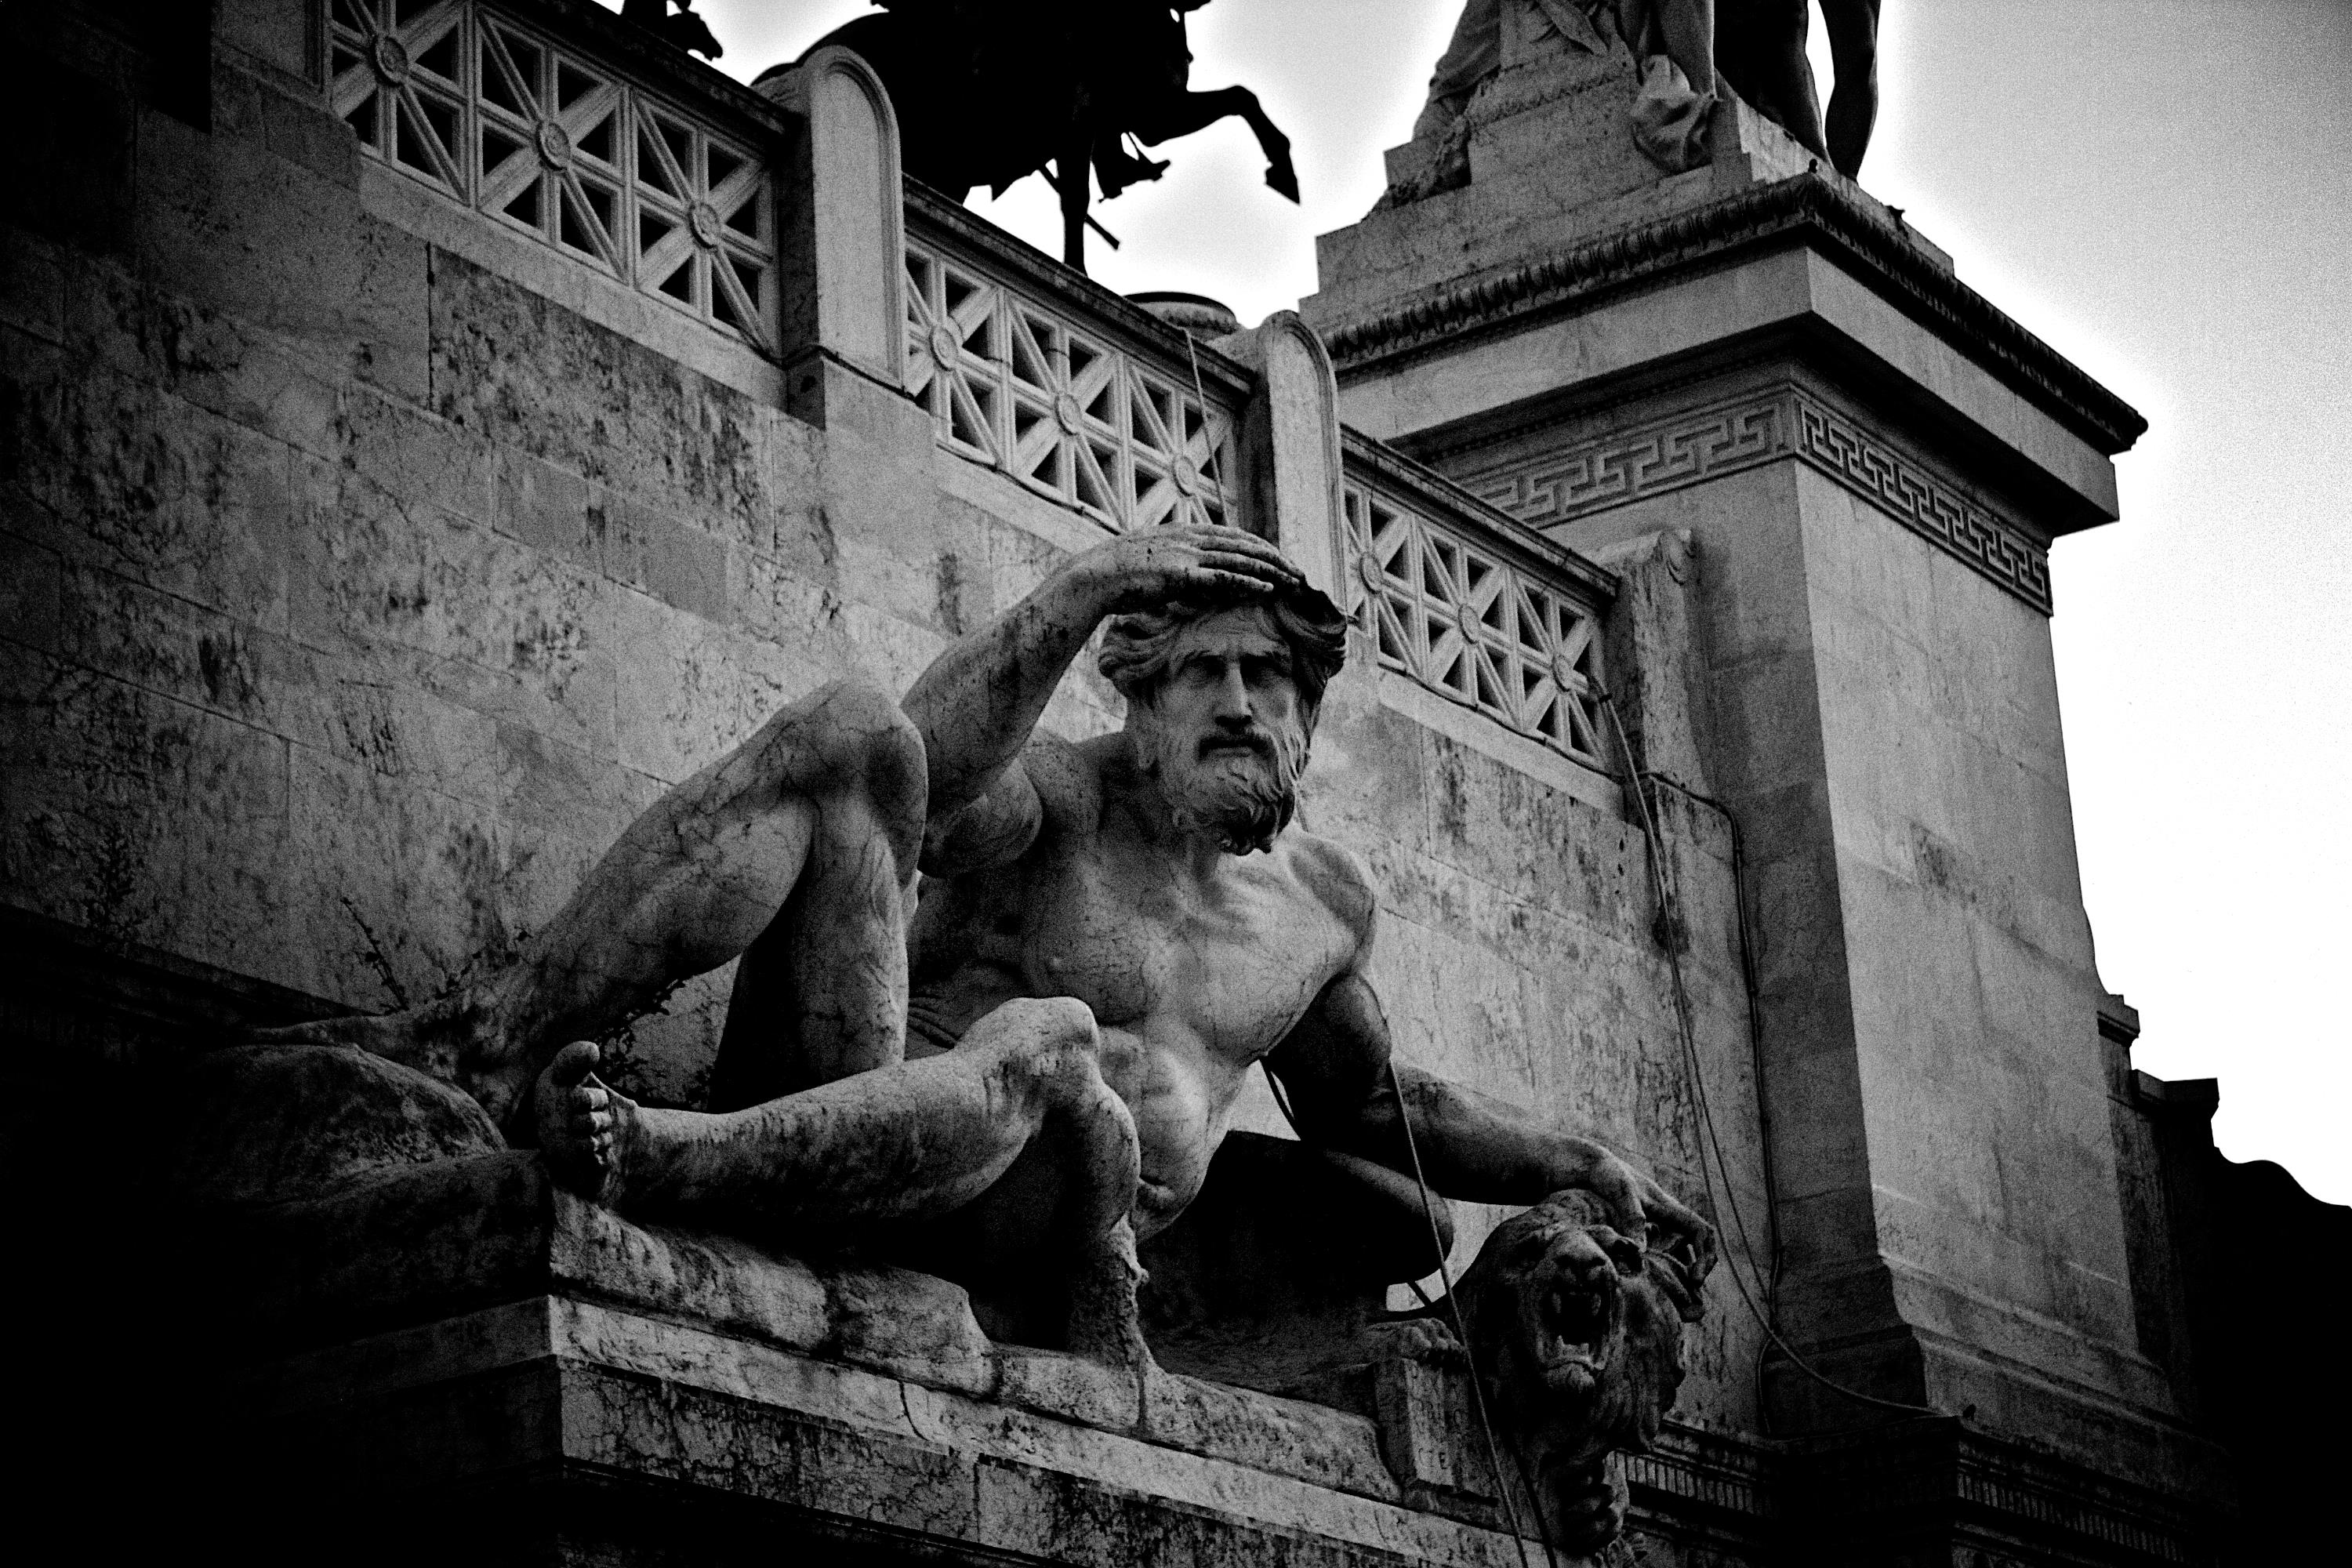
black, black and white, monochrome, primate, human, macaque, monochrome photography, sculpture, architecture, photography, temple, stock photography, art, common chimpanzee, style, statue